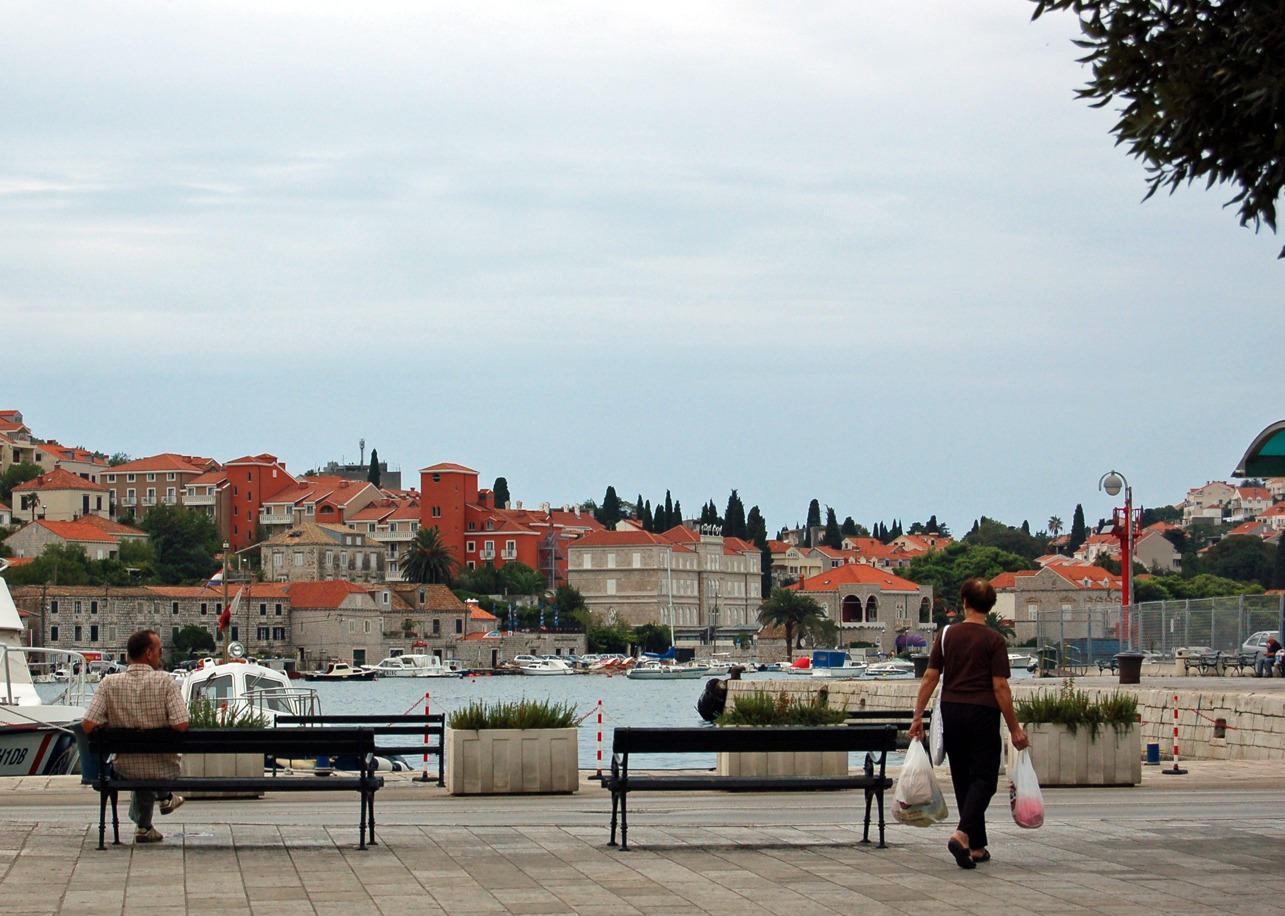
sea, water, people, boardwalk, town, city, walkway, cityscape, downtown, vacation, travel, bay, port, tourism, croatia, boats, ships, dubrovnik, town square, urban area